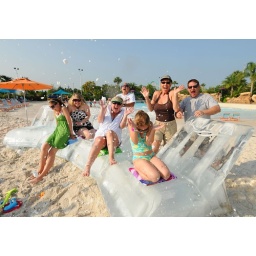
Aquatica in Orlando creates the coolest chairs on the beach -- made from solid ice!